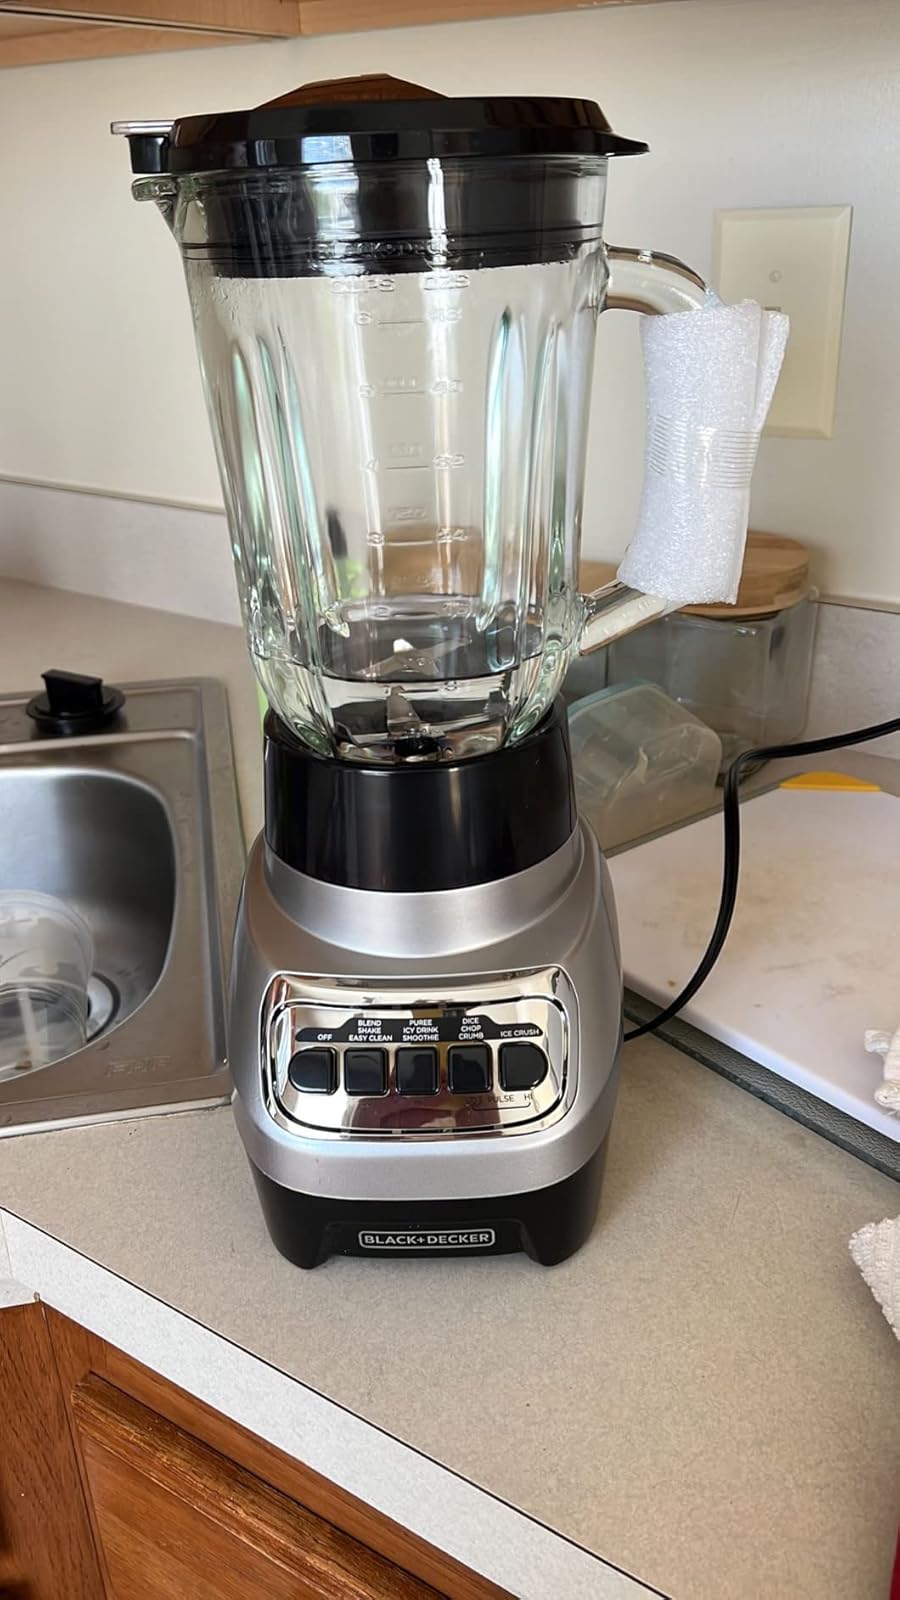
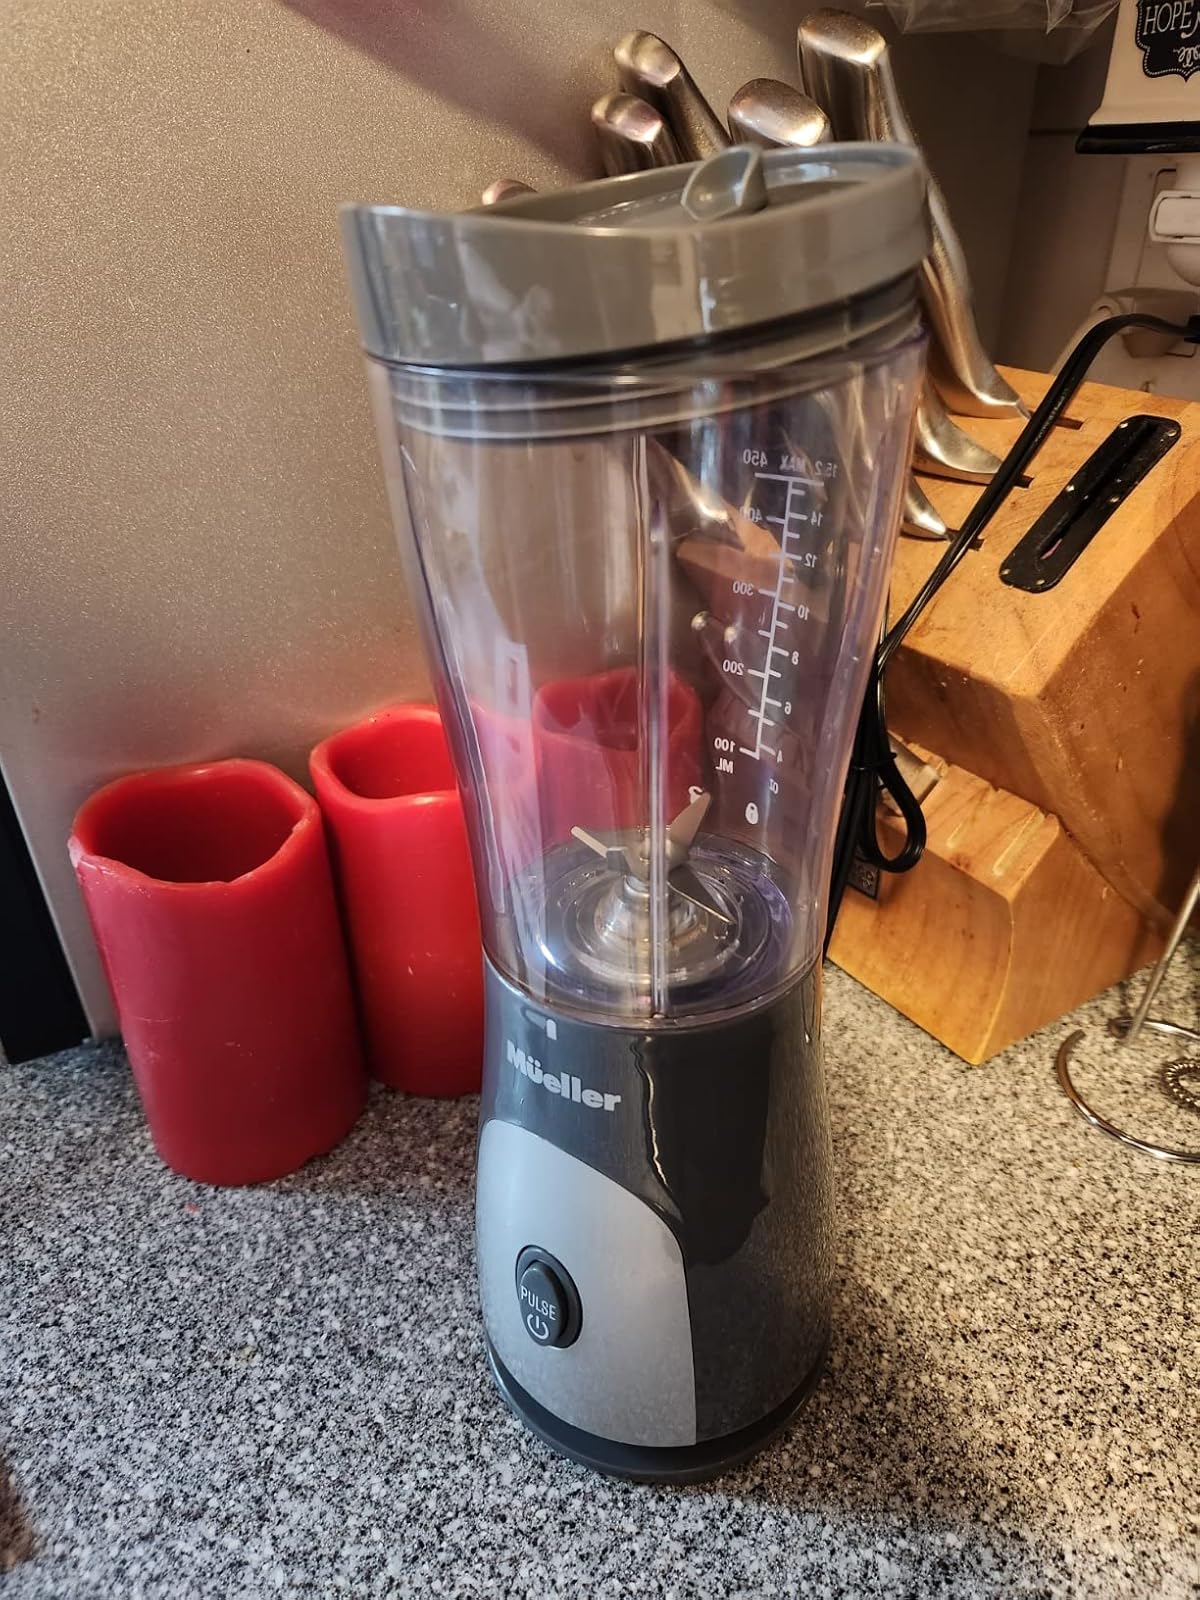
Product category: items_blender
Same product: no